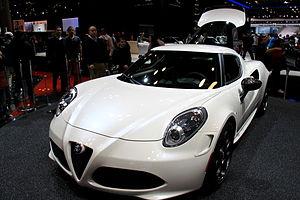
L'Alfa Romeo 4C est une voiture sportive produite par le constructeur automobile italien Alfa Romeo. Le concept car a été présenté à l'exposition automobile de Genève puis au salon de Francfort en 2011 et la version définitive a été présentée au salon de Genève en mars 2013. Une version de lancement est disponible depuis septembre 2013, la 4C Launch Edition.